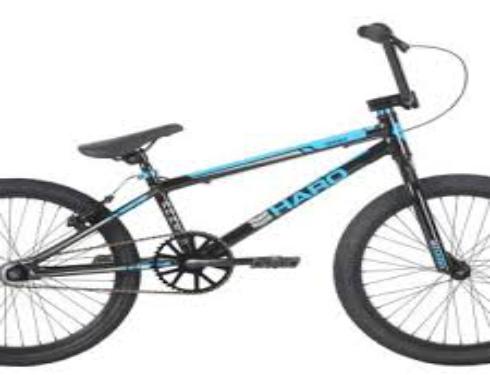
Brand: haro bikes
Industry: Transportation